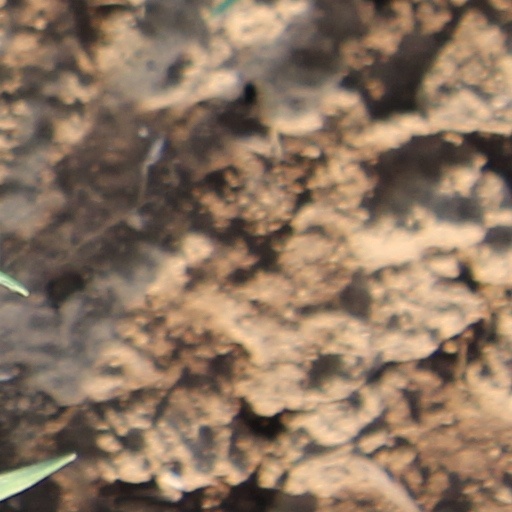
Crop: wheat